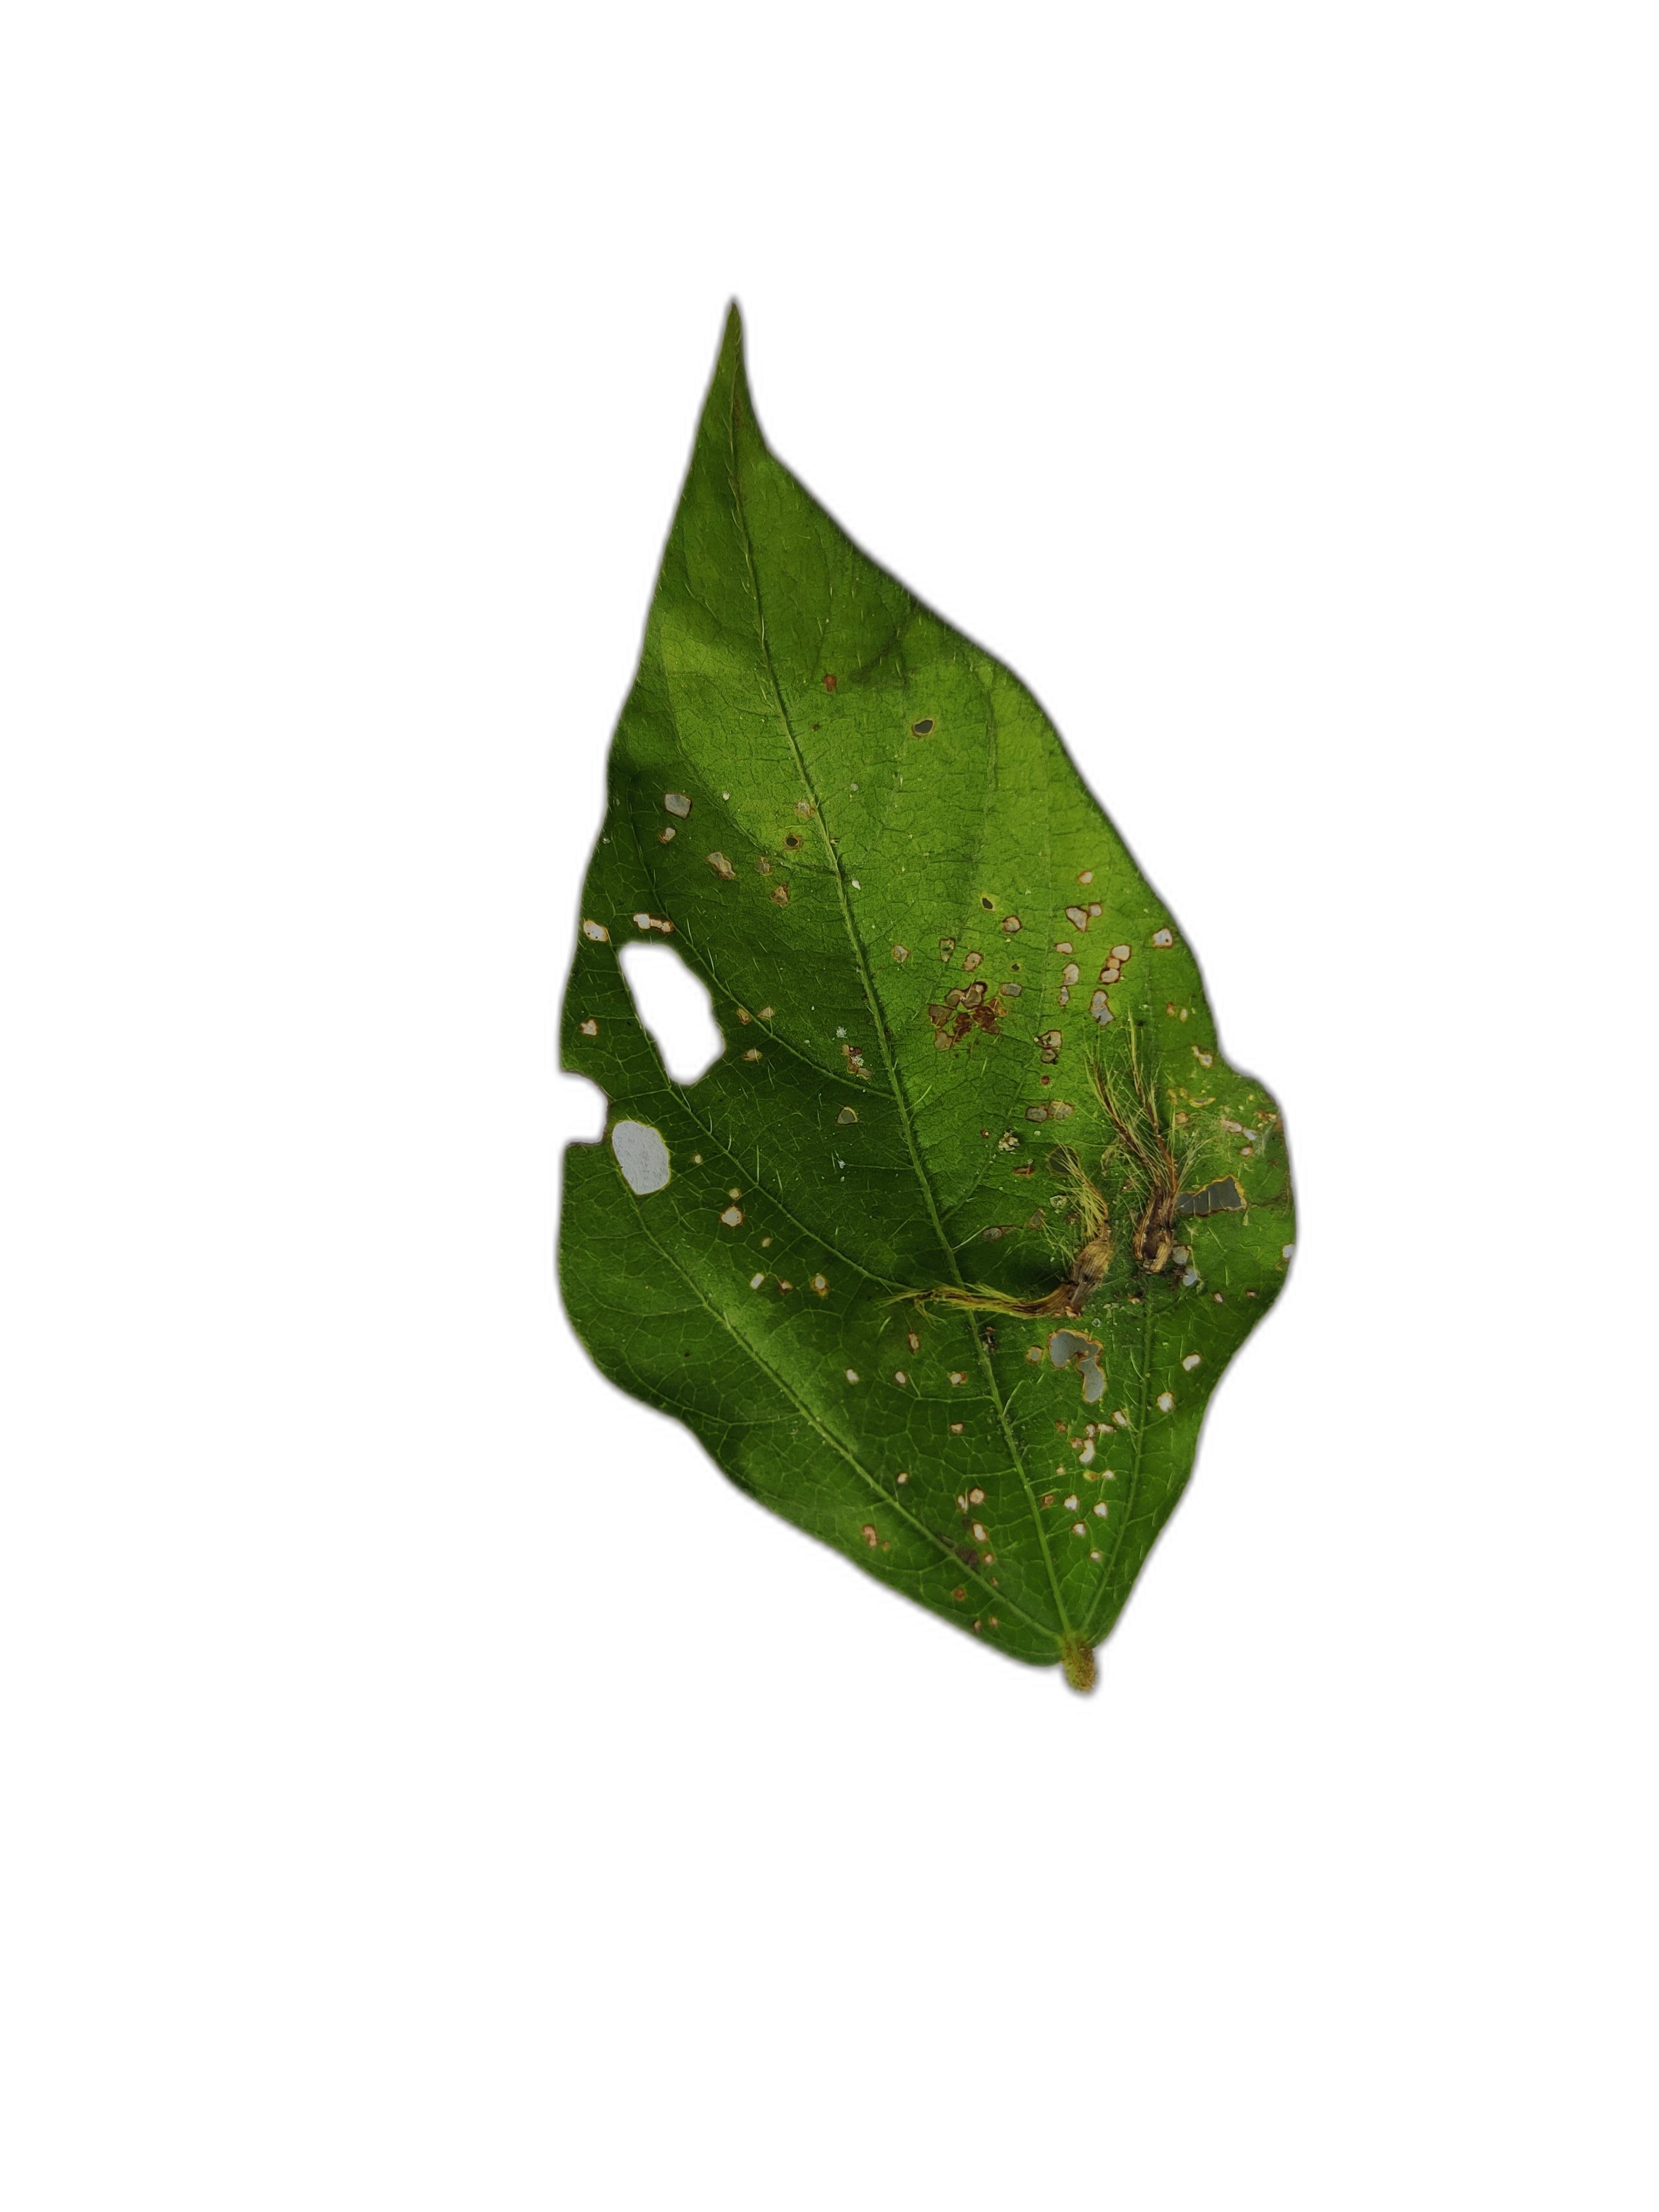
Label: Cercospora leaf spot